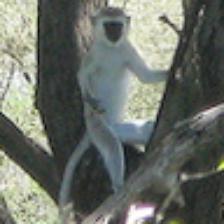
Label: NonHuman